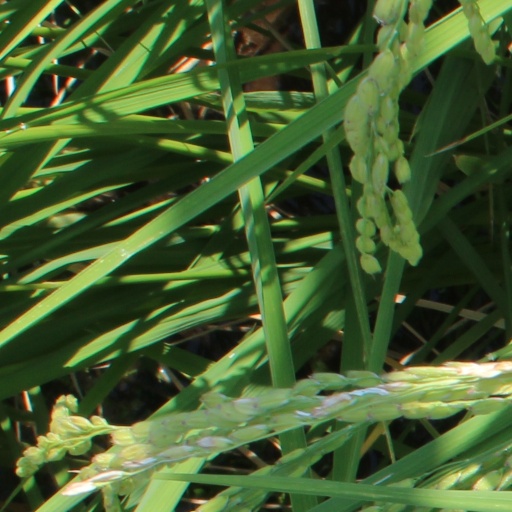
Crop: rice